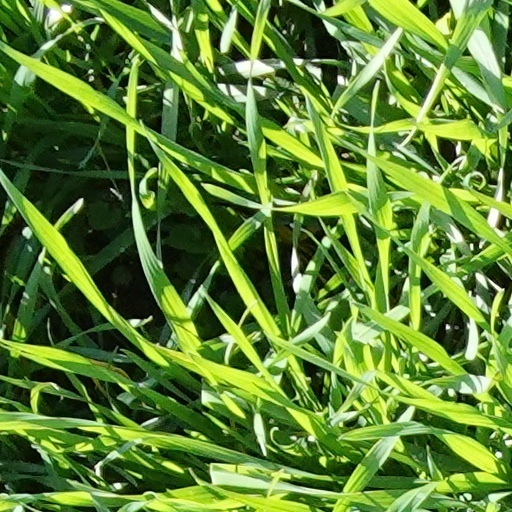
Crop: wheat